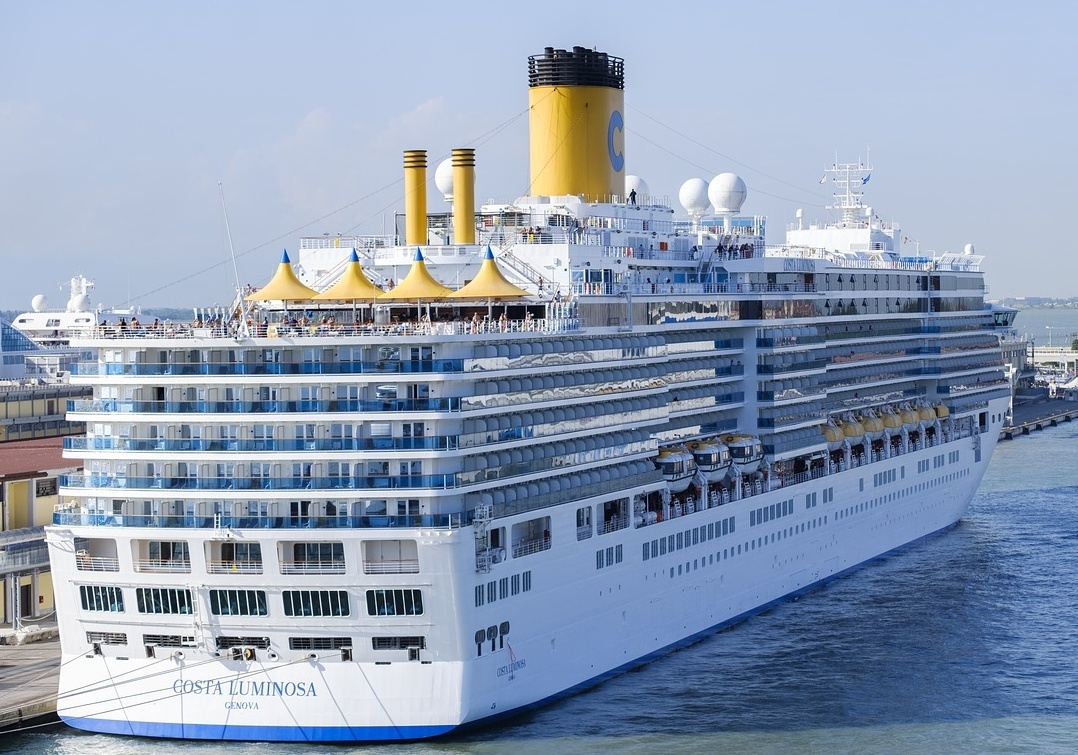
Vehicle type: Ships